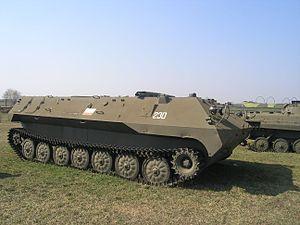
Le MT-LBu est un véhicule de transport de troupes russe, dérivé du MT-LB.